Basa (fish)

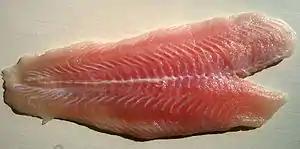
Basa fish is typically sold in cooking-ready frozen fillets

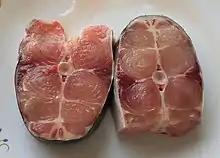
Basa fish steaks

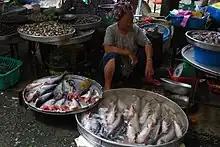
Basa fish in Vinh Long market, Vietnam

Some bogey fish are labelled as swai; they are often mislabelled as tonguefish in China.